David Lee Roth

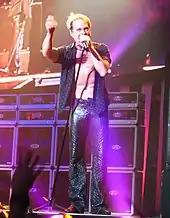
Roth in 2007

In 2004, Roth appeared on the TV series "The Sopranos" as a poker-playing guest of Tony Soprano. Regarding this, Roth was quoted on his website as saying, "Mom says I'm going to look like Lee Marvin in 10 years whether I'm in movies or not, so I might as well get after it!" On July 4, 2004, Roth performed with the world-renowned Boston Pops Orchestra at Boston's annual "Pops Goes the Fourth" celebration. The performance was witnessed by over 100,000 people live in Boston, and by millions more on American television. In 2006, Roth covered two Van Halen songs for an album titled "", a tribute to his old band in bluegrass style. The album topped out at 66 on the U.S. "Billboard" country charts.